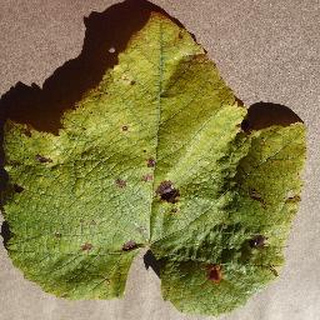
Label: grape_leaf_blight